Hi-Line Railroad Bridge

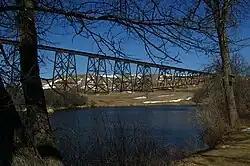
Hi-Line Railroad Bridge as seen from Chautauqua Park, Valley City

Originally called the High Bridge, the Hi-Line Bridge is a historic railroad bridge located over the Sheyenne River in Valley City, North Dakota. The bridge is long and above the river. Construction work began on July 5, 1906, and it was ready for service on May 8, 1908. At the time it was the longest bridge for its height in the world. It currently remains one of the longest and highest single track railroad viaducts in the United States, and was designated as a National Historic Civil Engineering Landmark by the American Society of Civil Engineers in 2005.